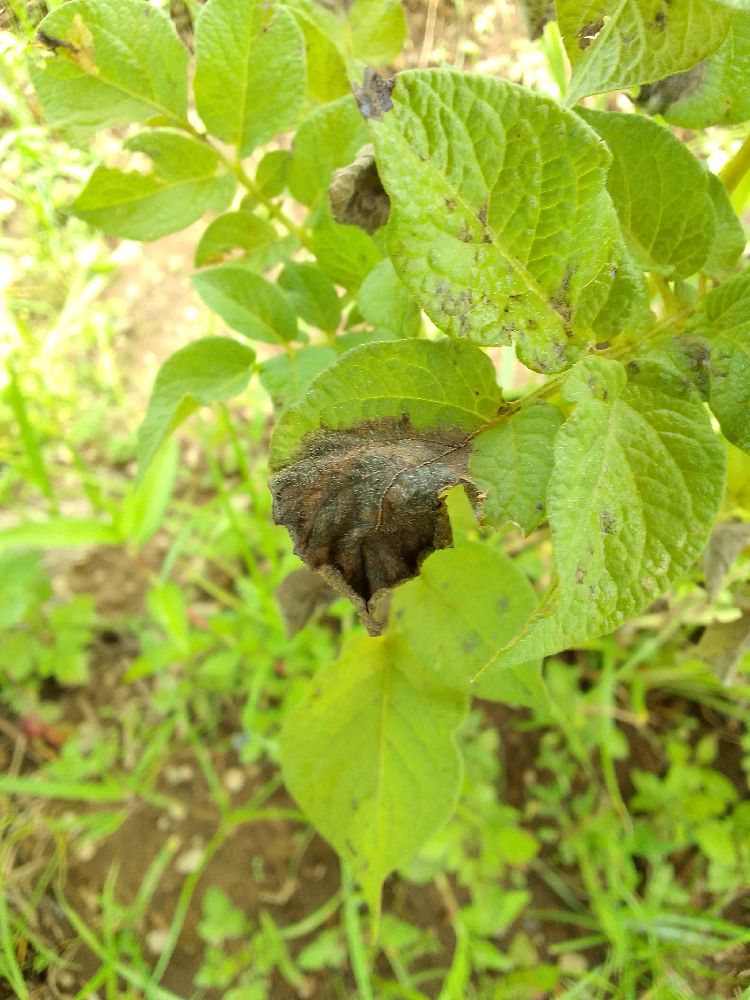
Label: Late blight